Modernist Cuisine

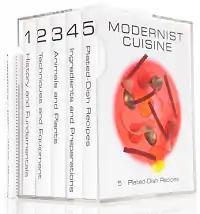
The six volumes of "Modernist Cuisine"

Modernist Cuisine: The Art and Science of Cooking is a 2011 cookbook by Nathan Myhrvold, Chris Young and Maxime Bilet. The book is an encyclopedia and a guide to the science of contemporary cooking.